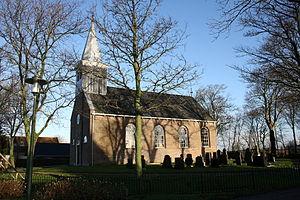
Idsegahuizum est un village de la commune néerlandaise de Súdwest Fryslân, dans la province de Frise. Son nom en frison est Skuzum.